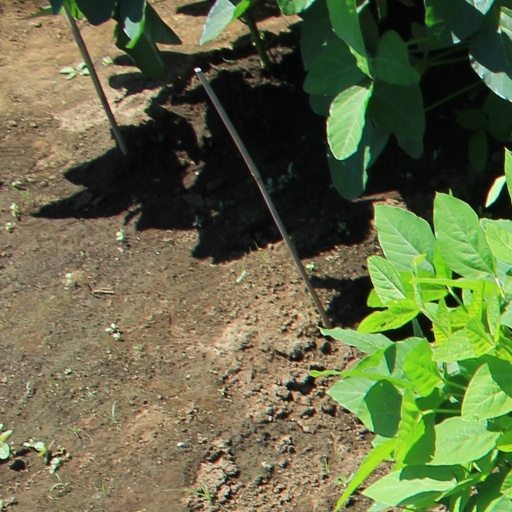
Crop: soybean